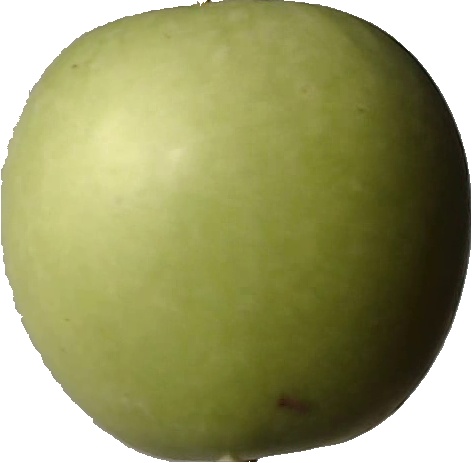
Label: apple_granny_smith_1